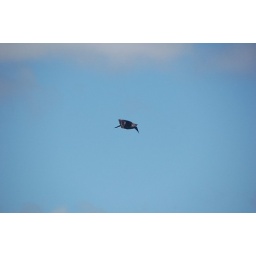
A bird flying over the Sound in the Outerbanks, NC on 8/29/07